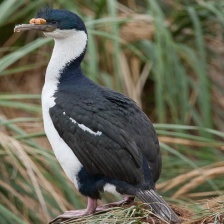
Species: IMPERIAL SHAQ
Scientific name: LEUCOCARBO ATRICEPS